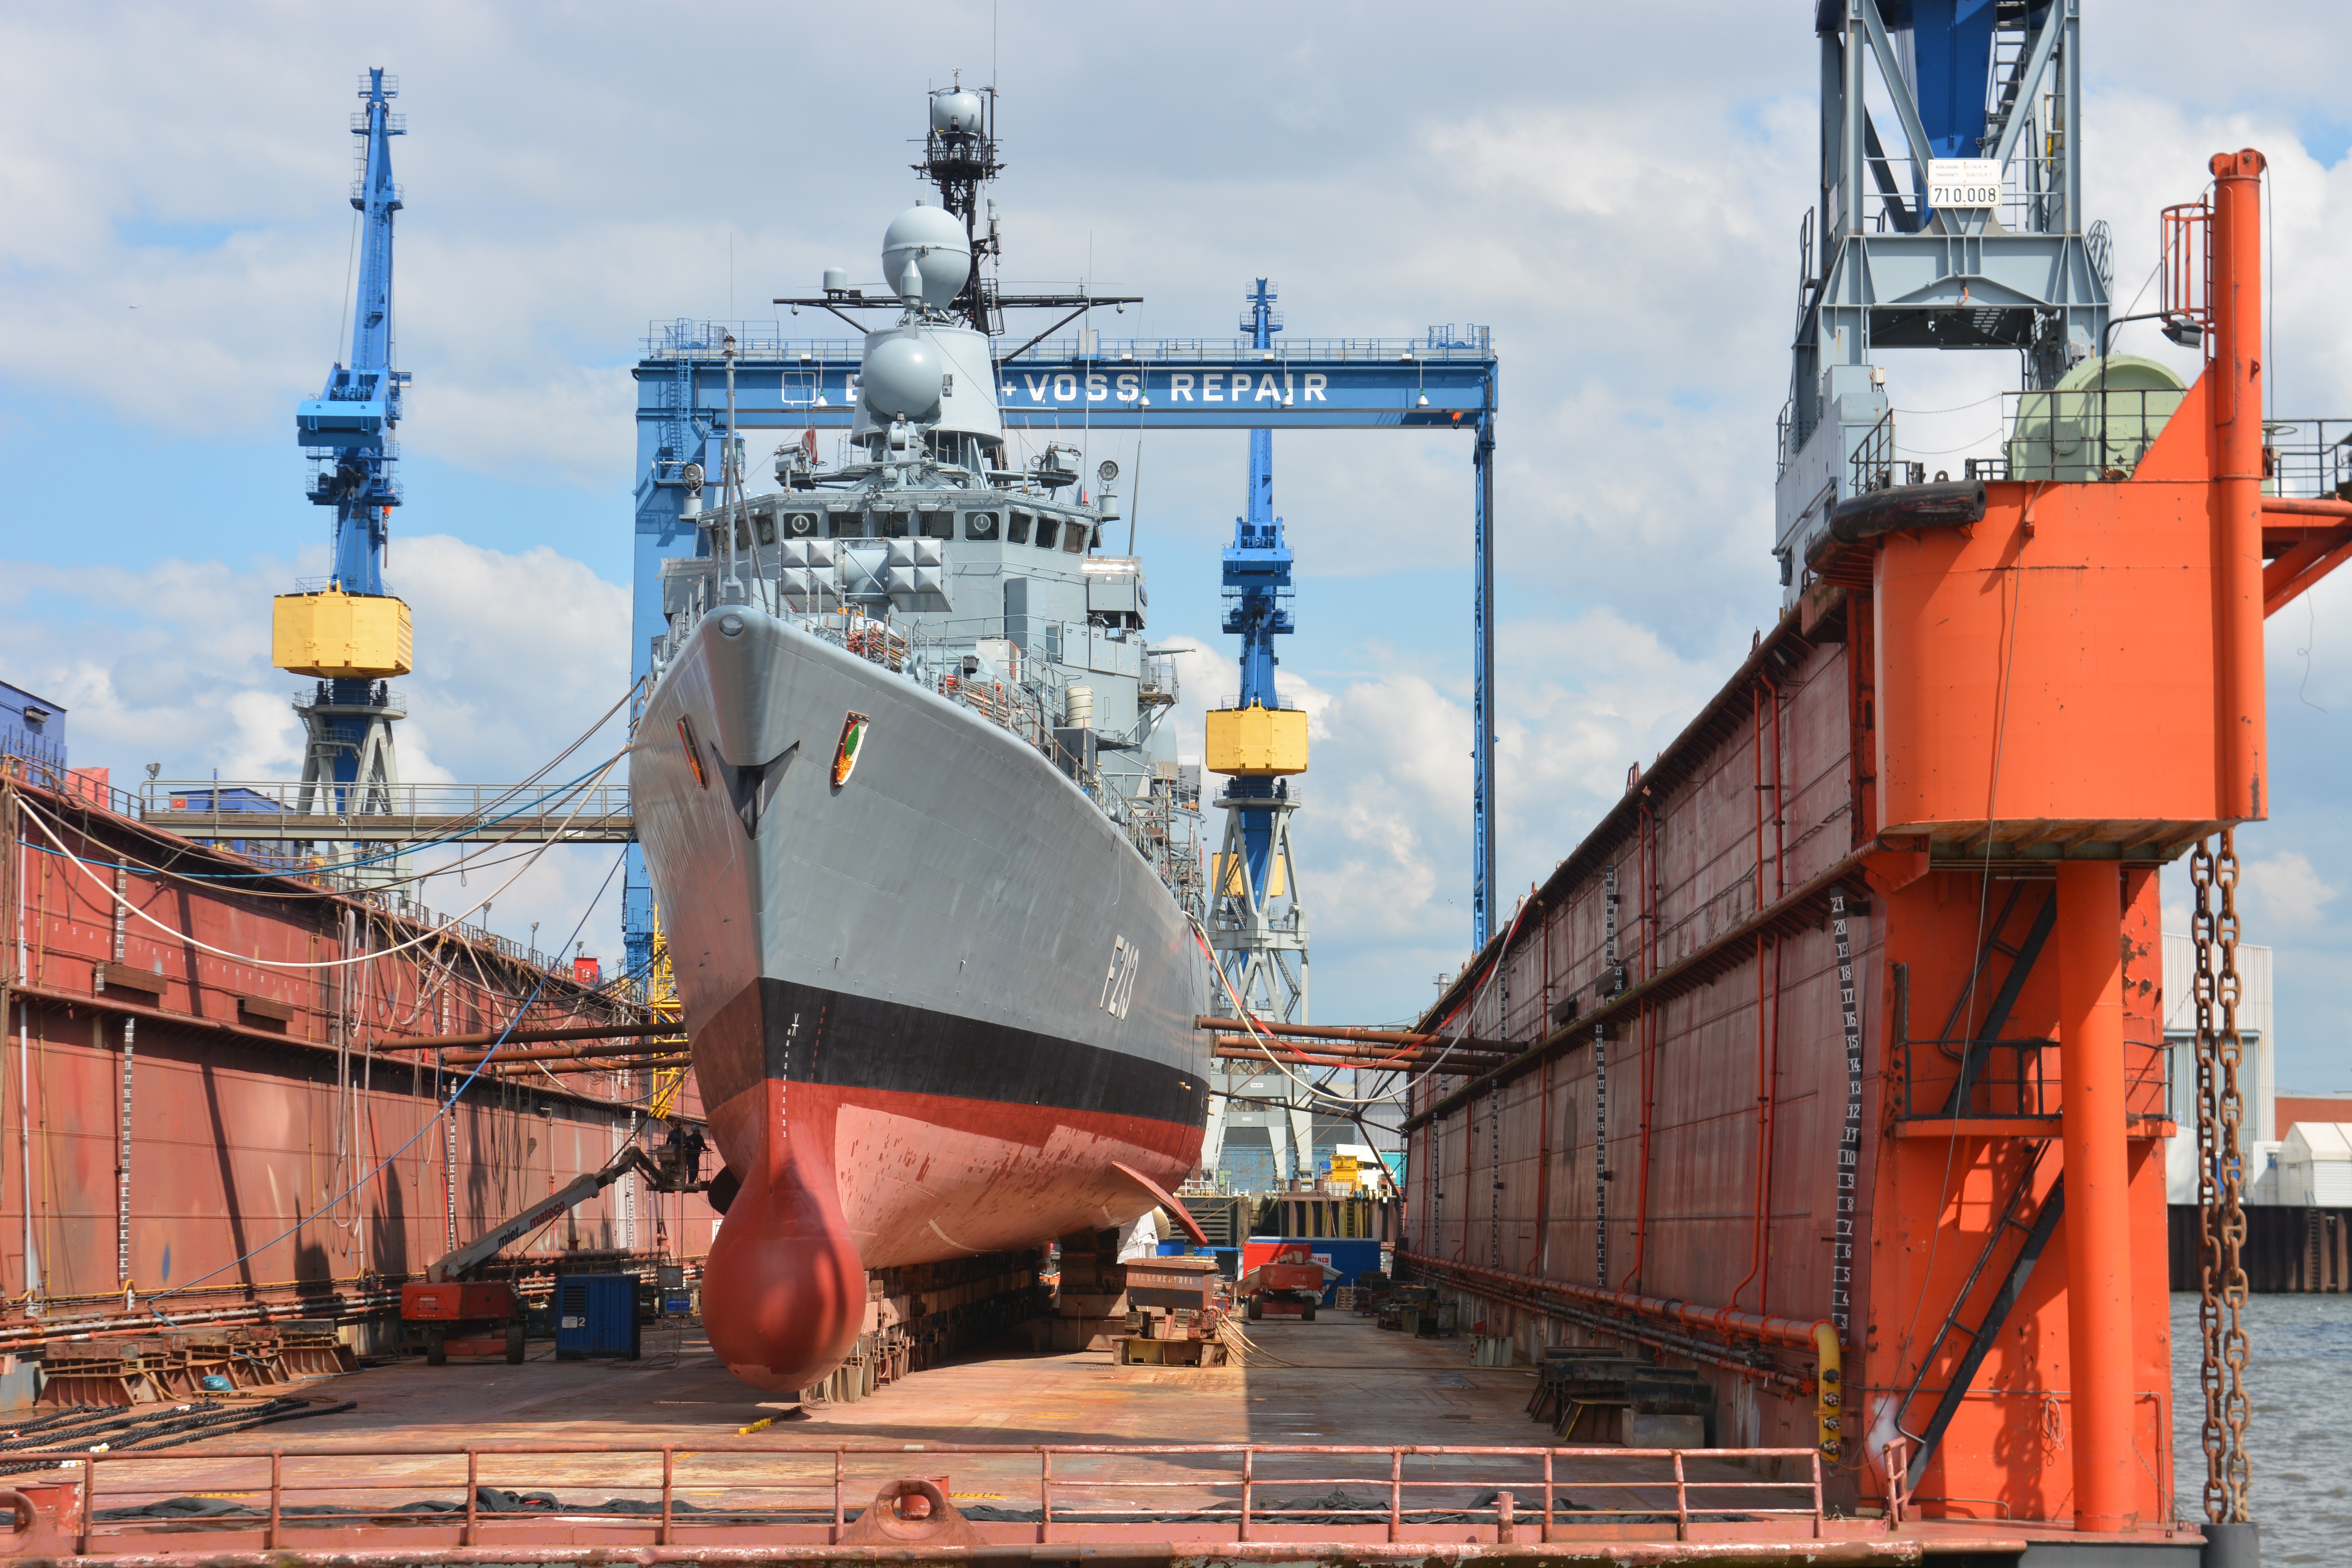
technology, ship, transport, repair, vehicle, industry, port, shipyard, cranes, watercraft, shipbuilding, hamburg, frigate, container ship, bundeswehr, freight transport, renewal, blohm and voss, bulk carrier, offshore drilling